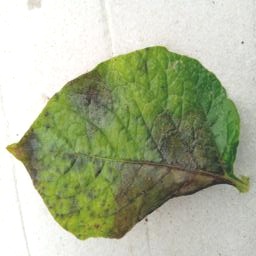
Etiqueta: Late Blight